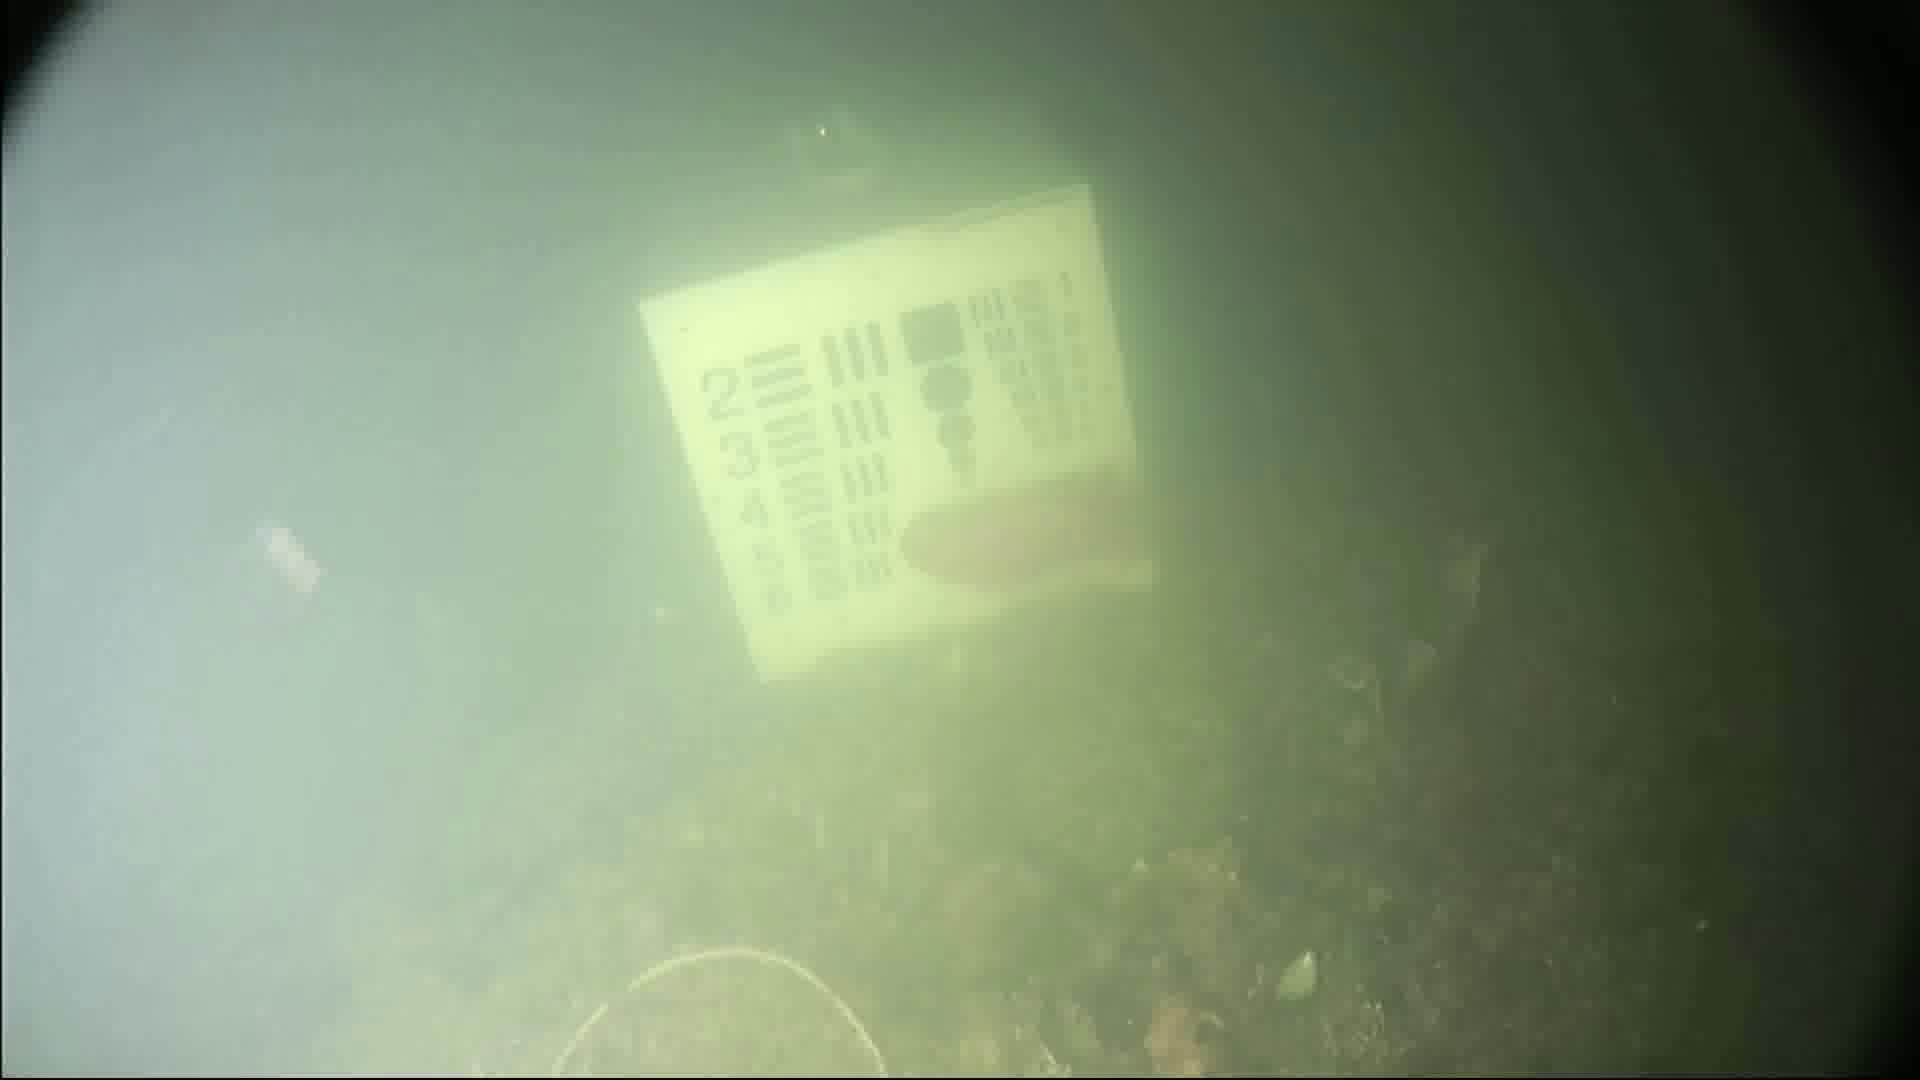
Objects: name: fish